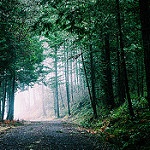
Label: forest